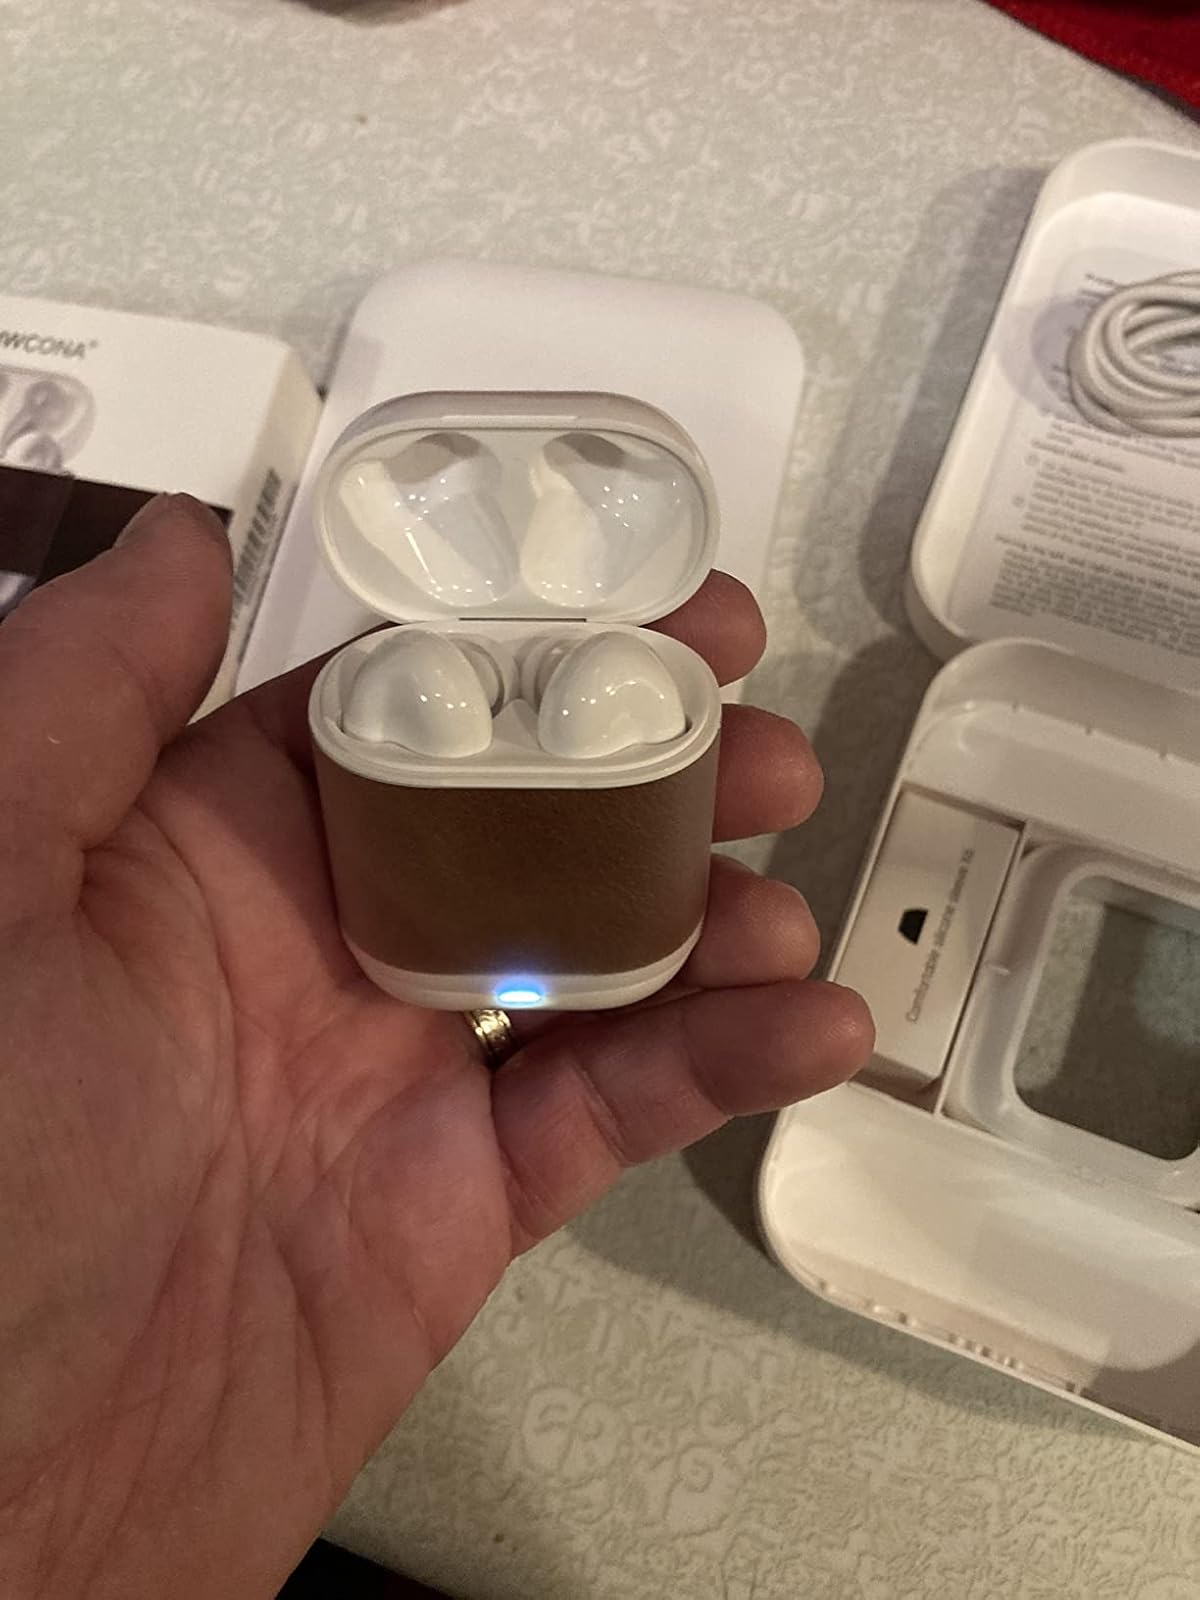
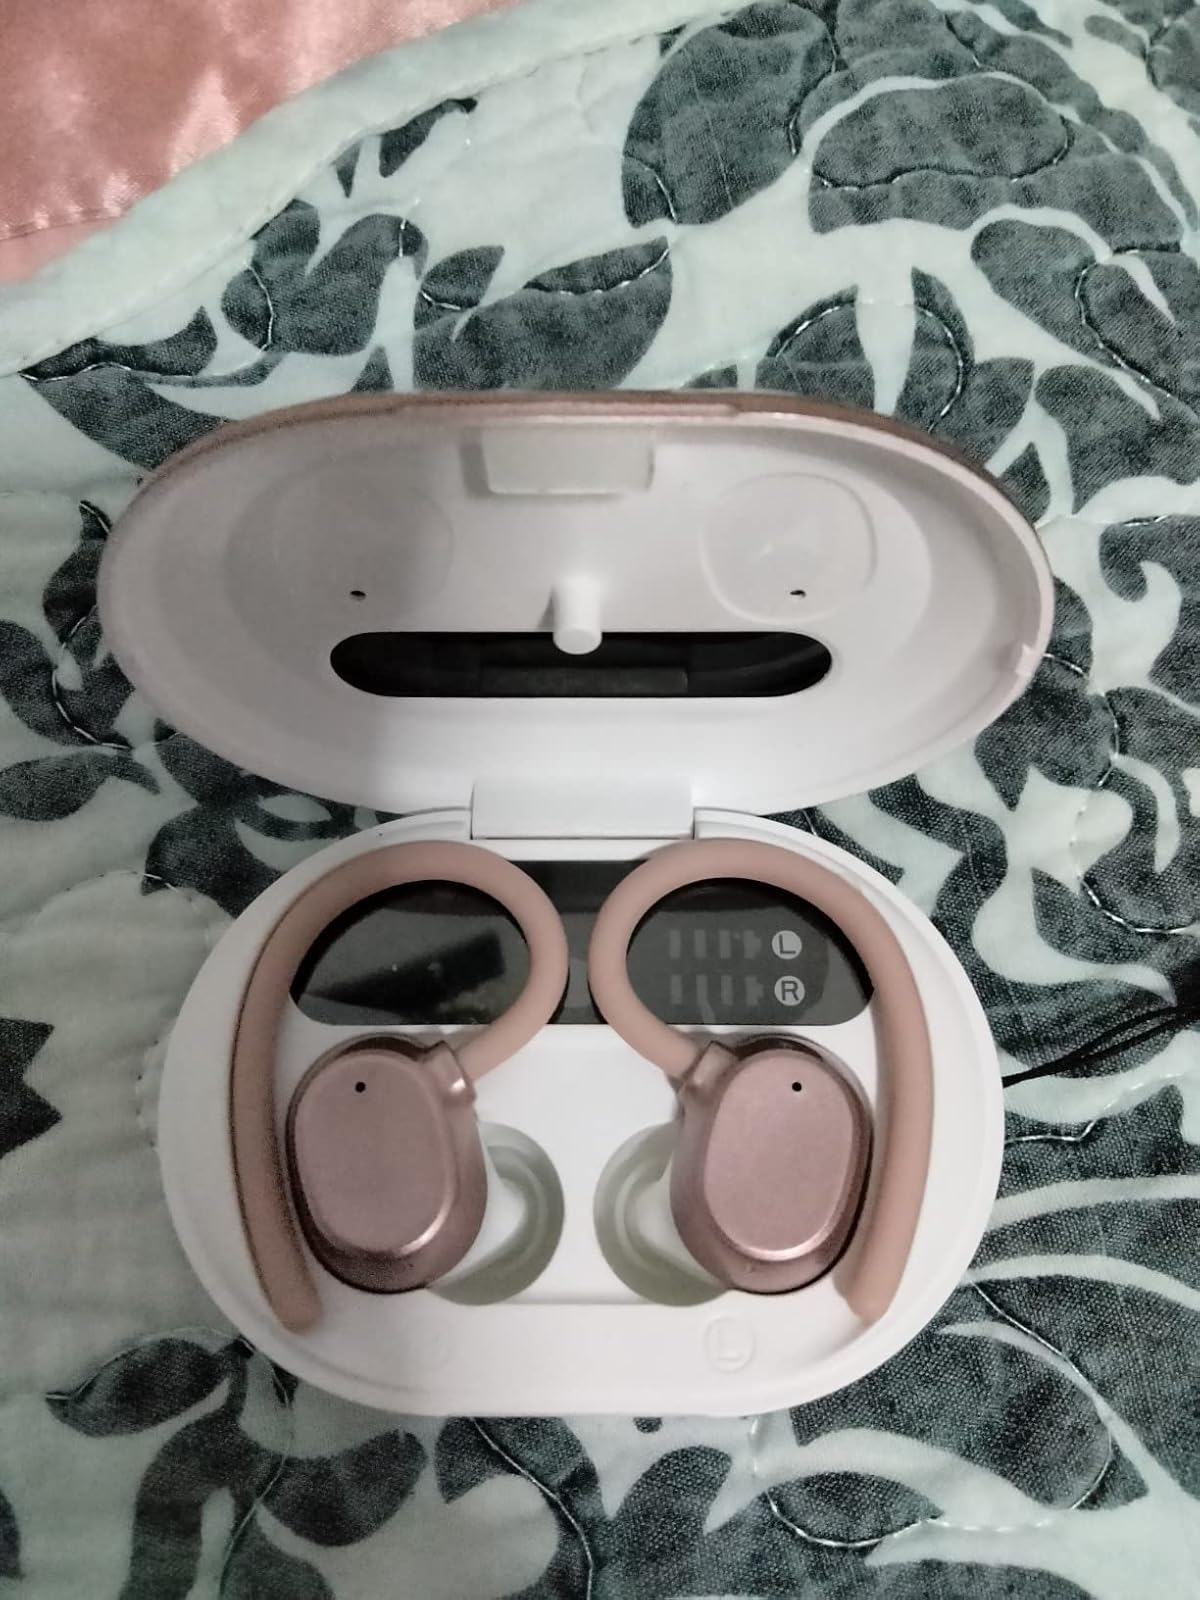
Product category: earbuds
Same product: no